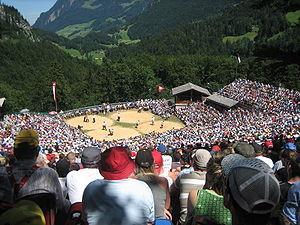
Fête de lutte Suisse de Brünig en 2009 au col de Brünig (Suisse)"
La lutte suisse est une variante populaire suisse de lutte à la culotte qui se pratique en plein air, sur des zones circulaires couvertes de sciure de bois.